Luca Everink

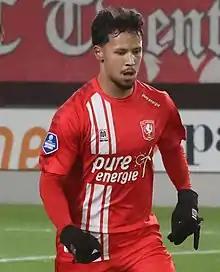
Everink playing for Twente in 2022

Luca Everink (born 9 February 2001) is a Dutch professional footballer who plays as a full-back for club Go Ahead Eagles.